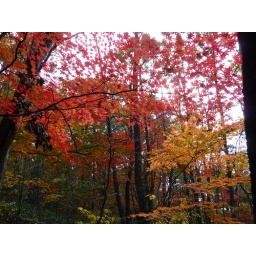
Maple trees in Marumori forest